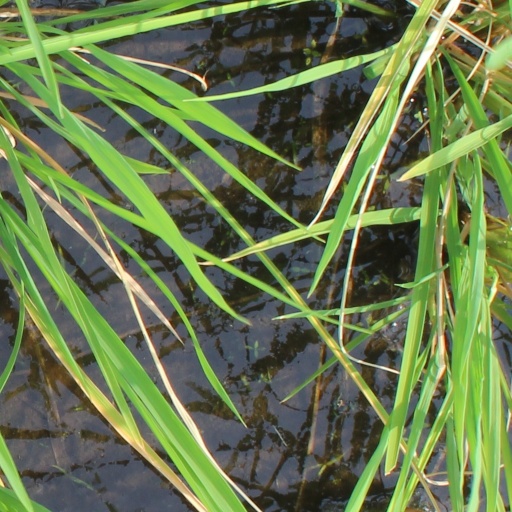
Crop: rice